Maurizio Bolognini

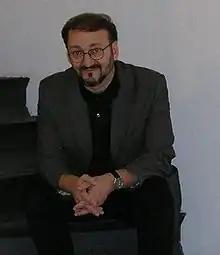
Maurizio Bolognini (2004)

Maurizio Bolognini (born July 27, 1952) is a post-conceptual media artist. His installations are mainly concerned with the aesthetics of machines, and are based on the minimal and abstract activation of technological processes that are beyond the artist's control, at the intersection of generative art, public art and e-democracy.